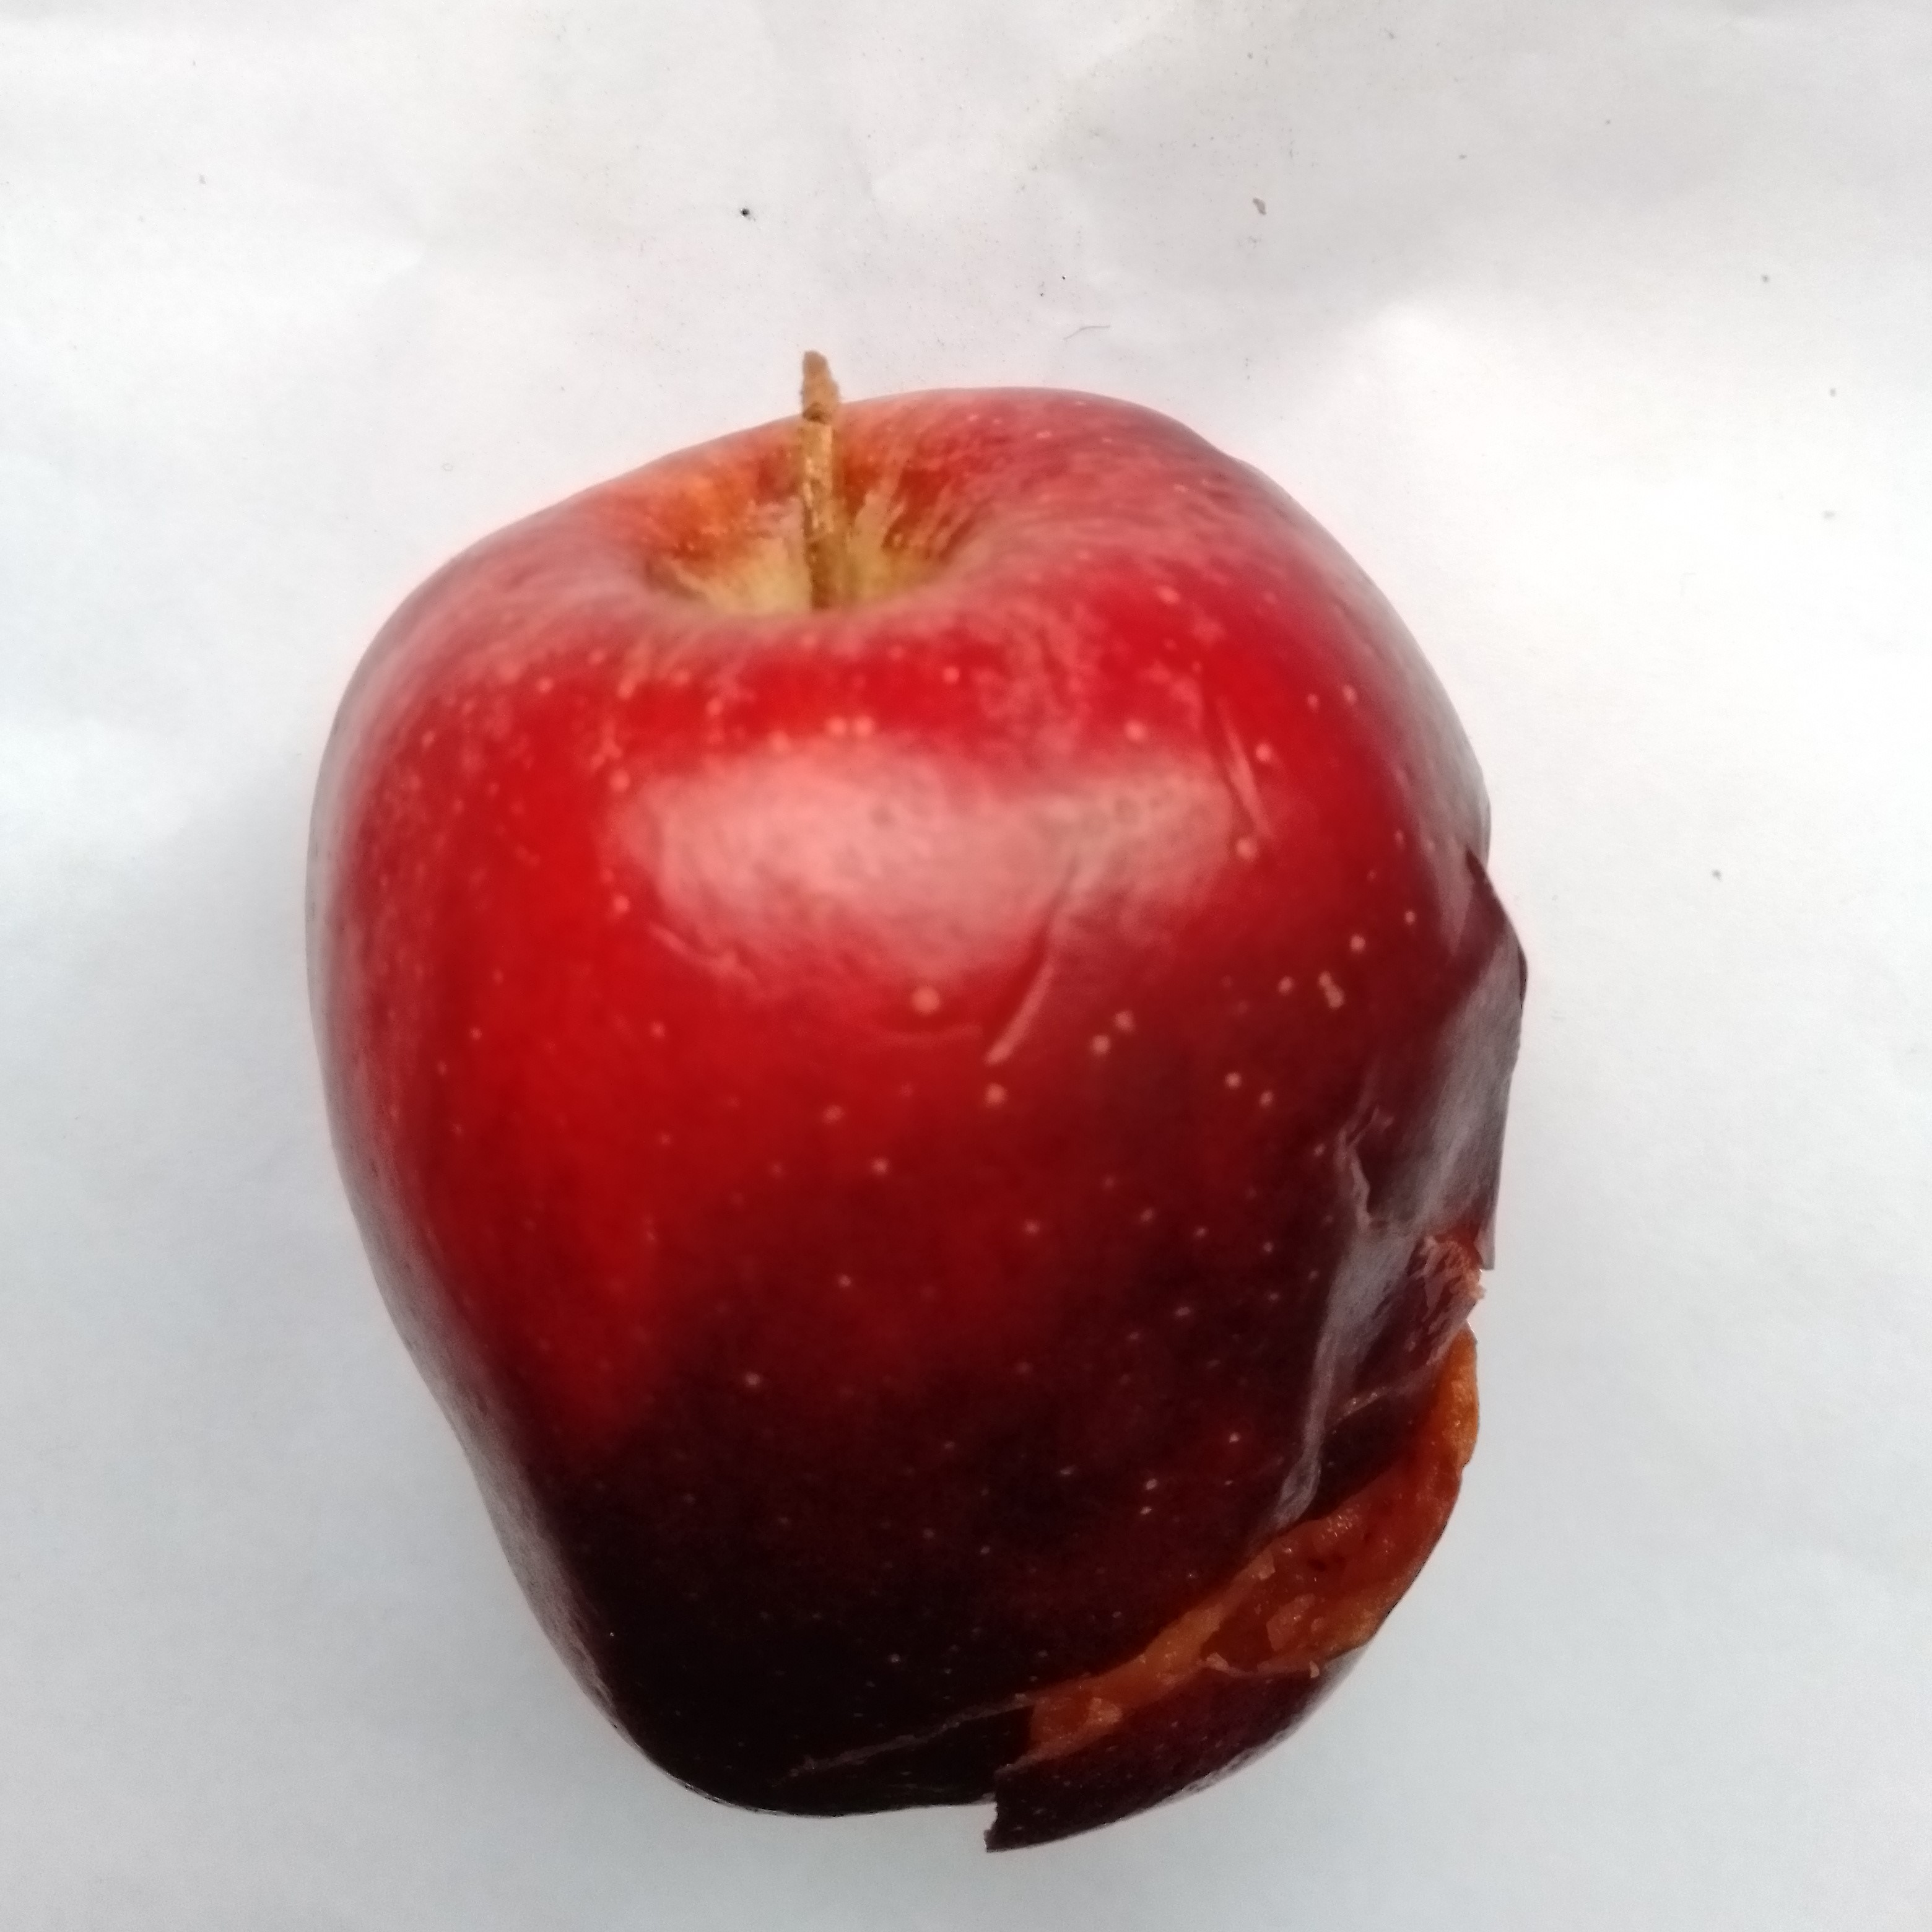
Fruit: apple
Condition: rotten